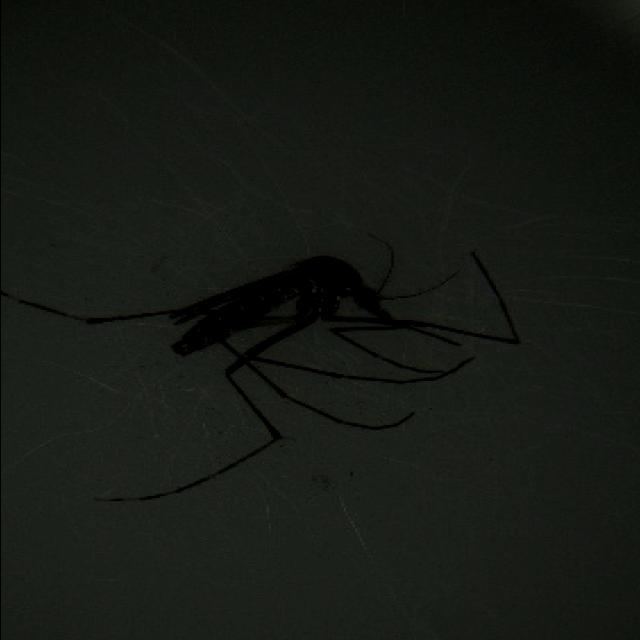
Species: aedes_albopictus